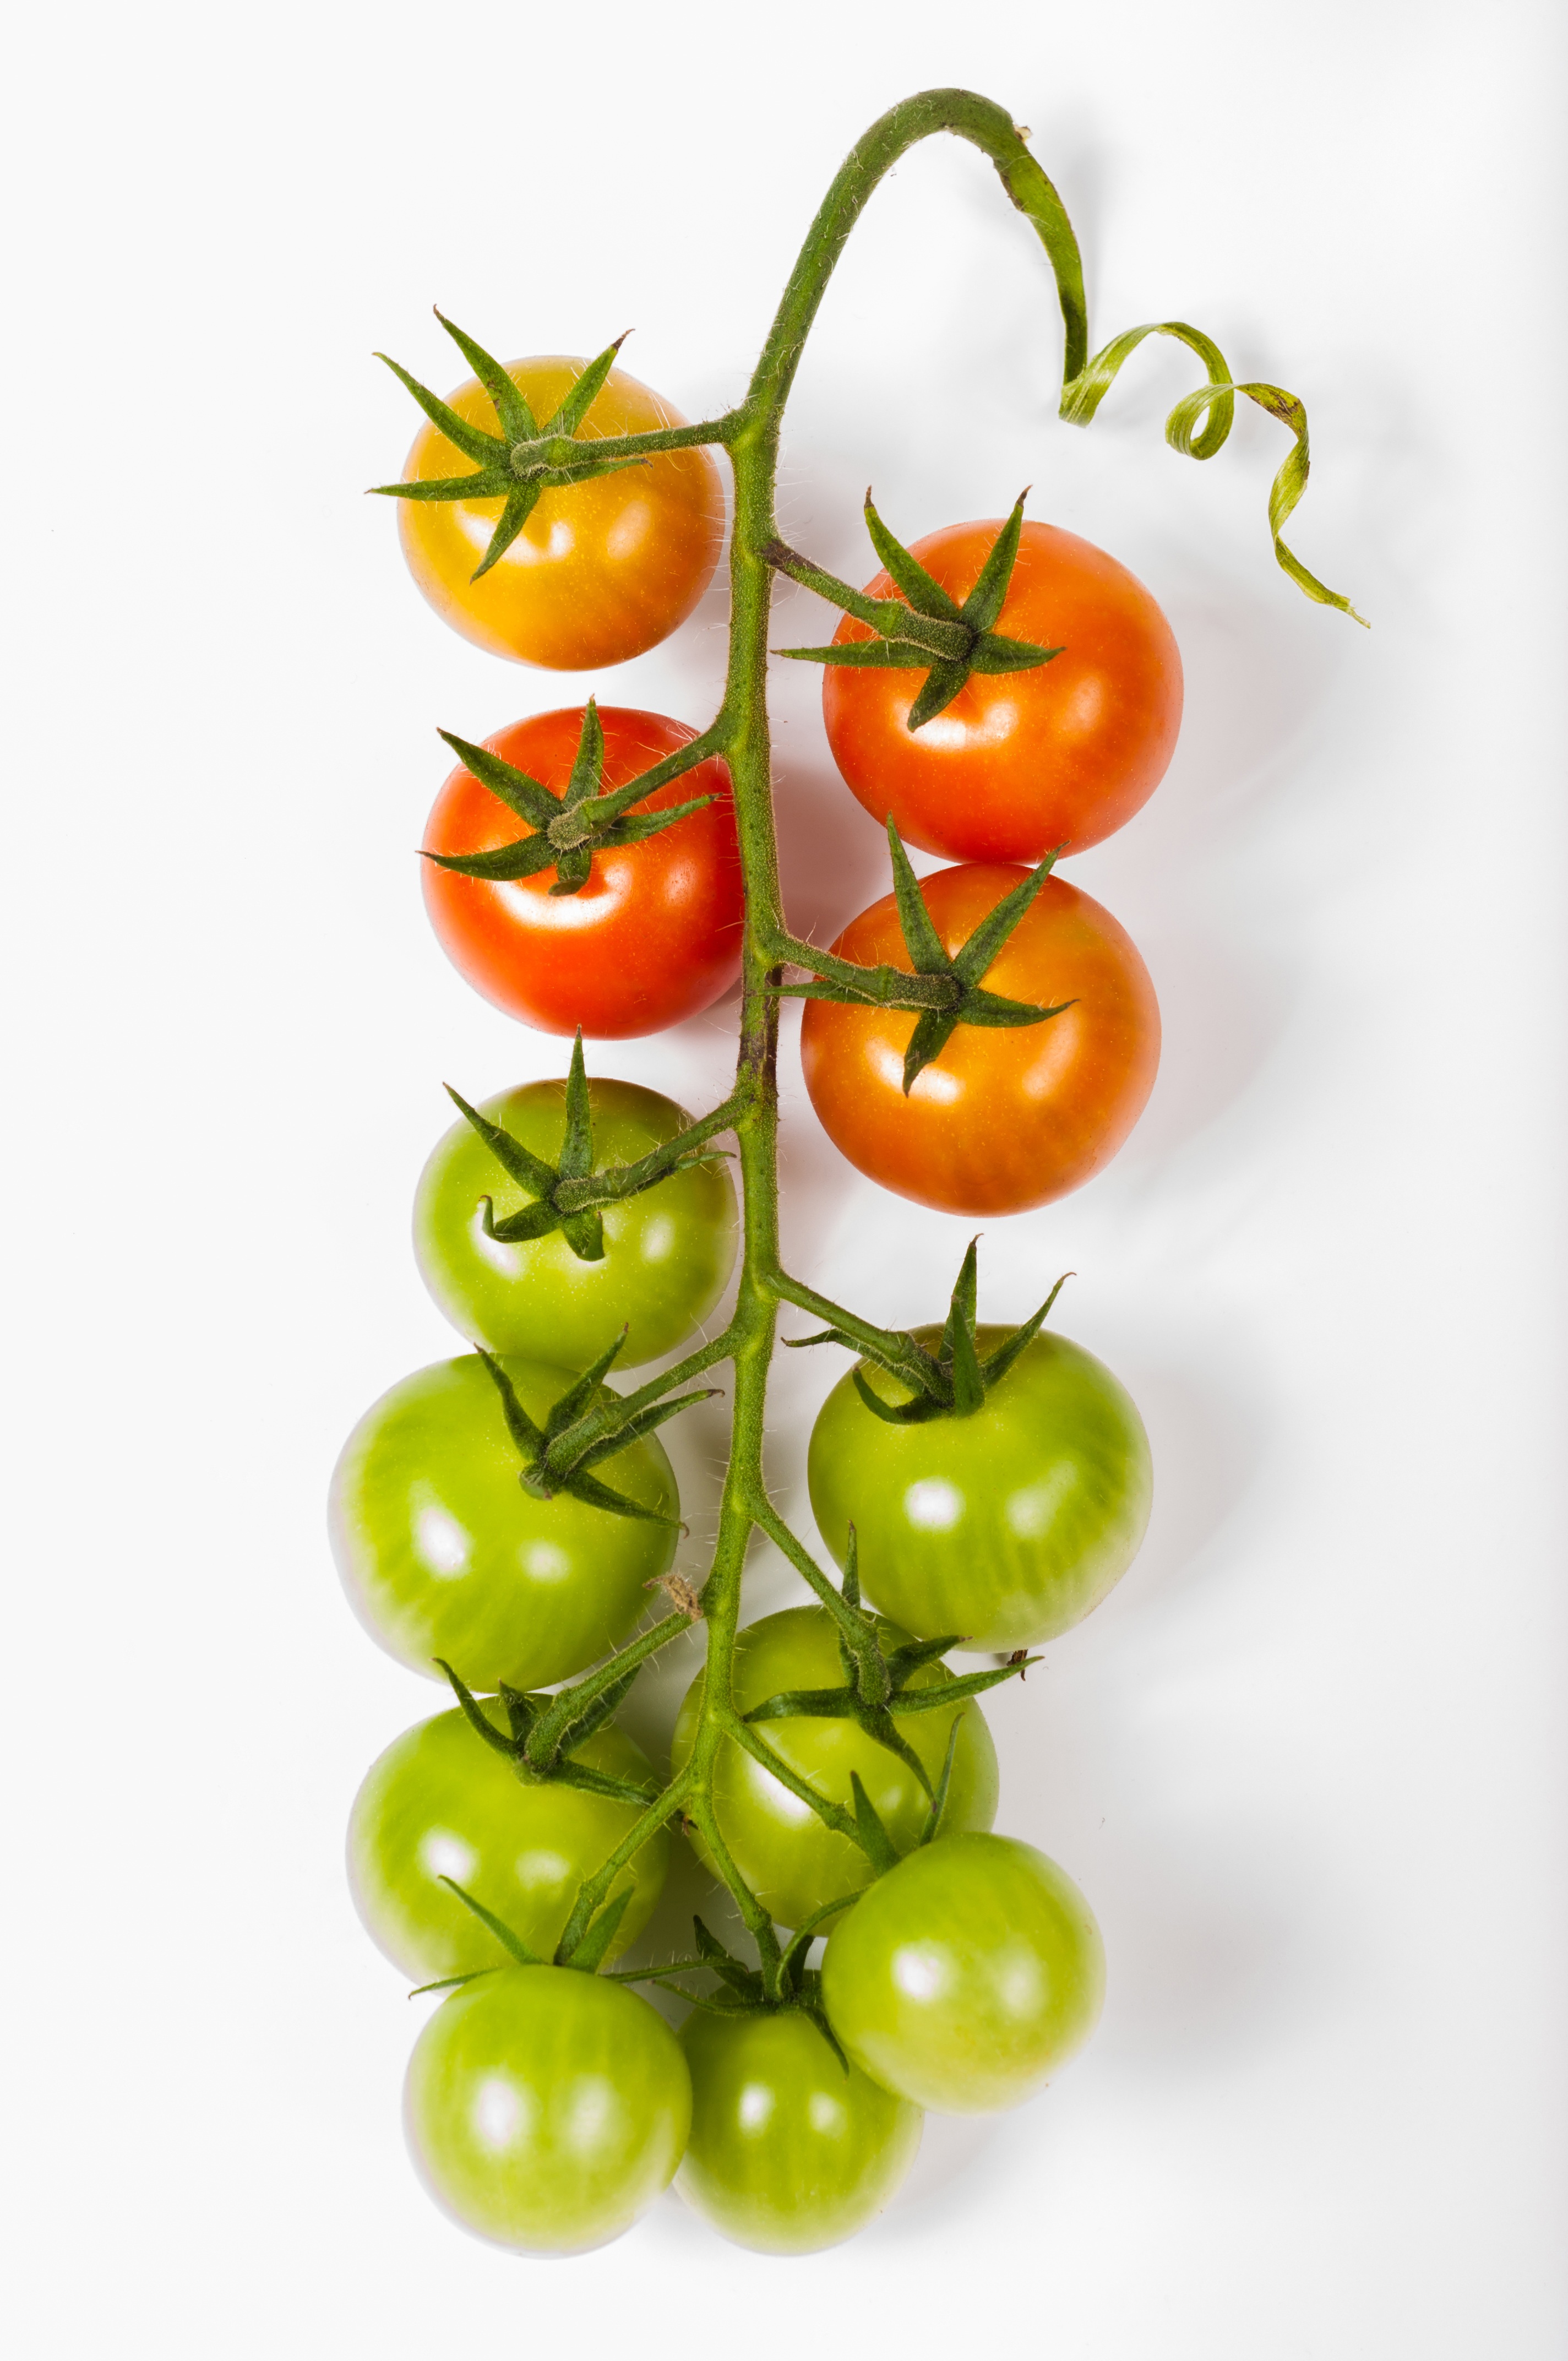
nature, branch, group, plant, bunch, white, fruit, stem, view, isolated, ripe, food, green, red, ingredient, produce, vegetable, color, grow, natural, small, fresh, object, yellow, agriculture, garden, closeup, juicy, health, freshness, tomato, eating, background, nutrition, bright, tomatoes, vegetarian, raw, diy, cluster, shiny, top, cherry, organic, ecological, flowering plant, land plant